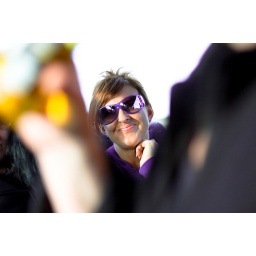
A person holding a bottle of beer in the foreground.